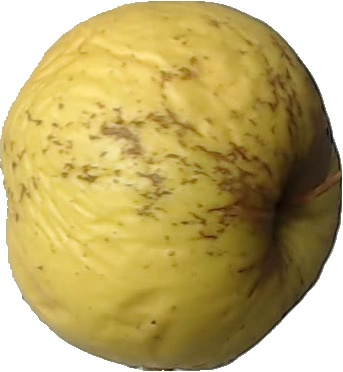
Label: apple_golden_1